Stretch marks

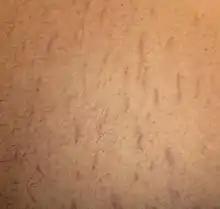
multiple recent (reddish) and a few older (white) stretch marks

Stretch marks, also known as striae or striae distensae, are a form of scarring on the skin with an off-color hue. Over time, they may diminish, but will not disappear completely. Striae are caused by tearing of the dermis during periods of rapid growth of the body, such as during puberty or pregnancy, in which they usually form during the last trimester. Usually on the belly, these striae also commonly occur on the breasts, thighs, hips, lower back, and buttocks. Pregnancy-related striae are known as "striae gravidarum". Striae may also be influenced by the hormonal changes associated with puberty, pregnancy, bodybuilding, or hormone replacement therapy. There is no evidence that creams used during pregnancy prevent stretch marks. Once they have formed, there is no clearly effective treatment, though various methods have been attempted and studied.